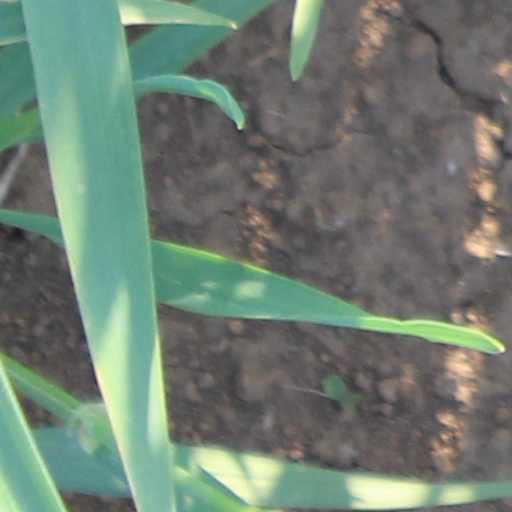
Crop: wheat